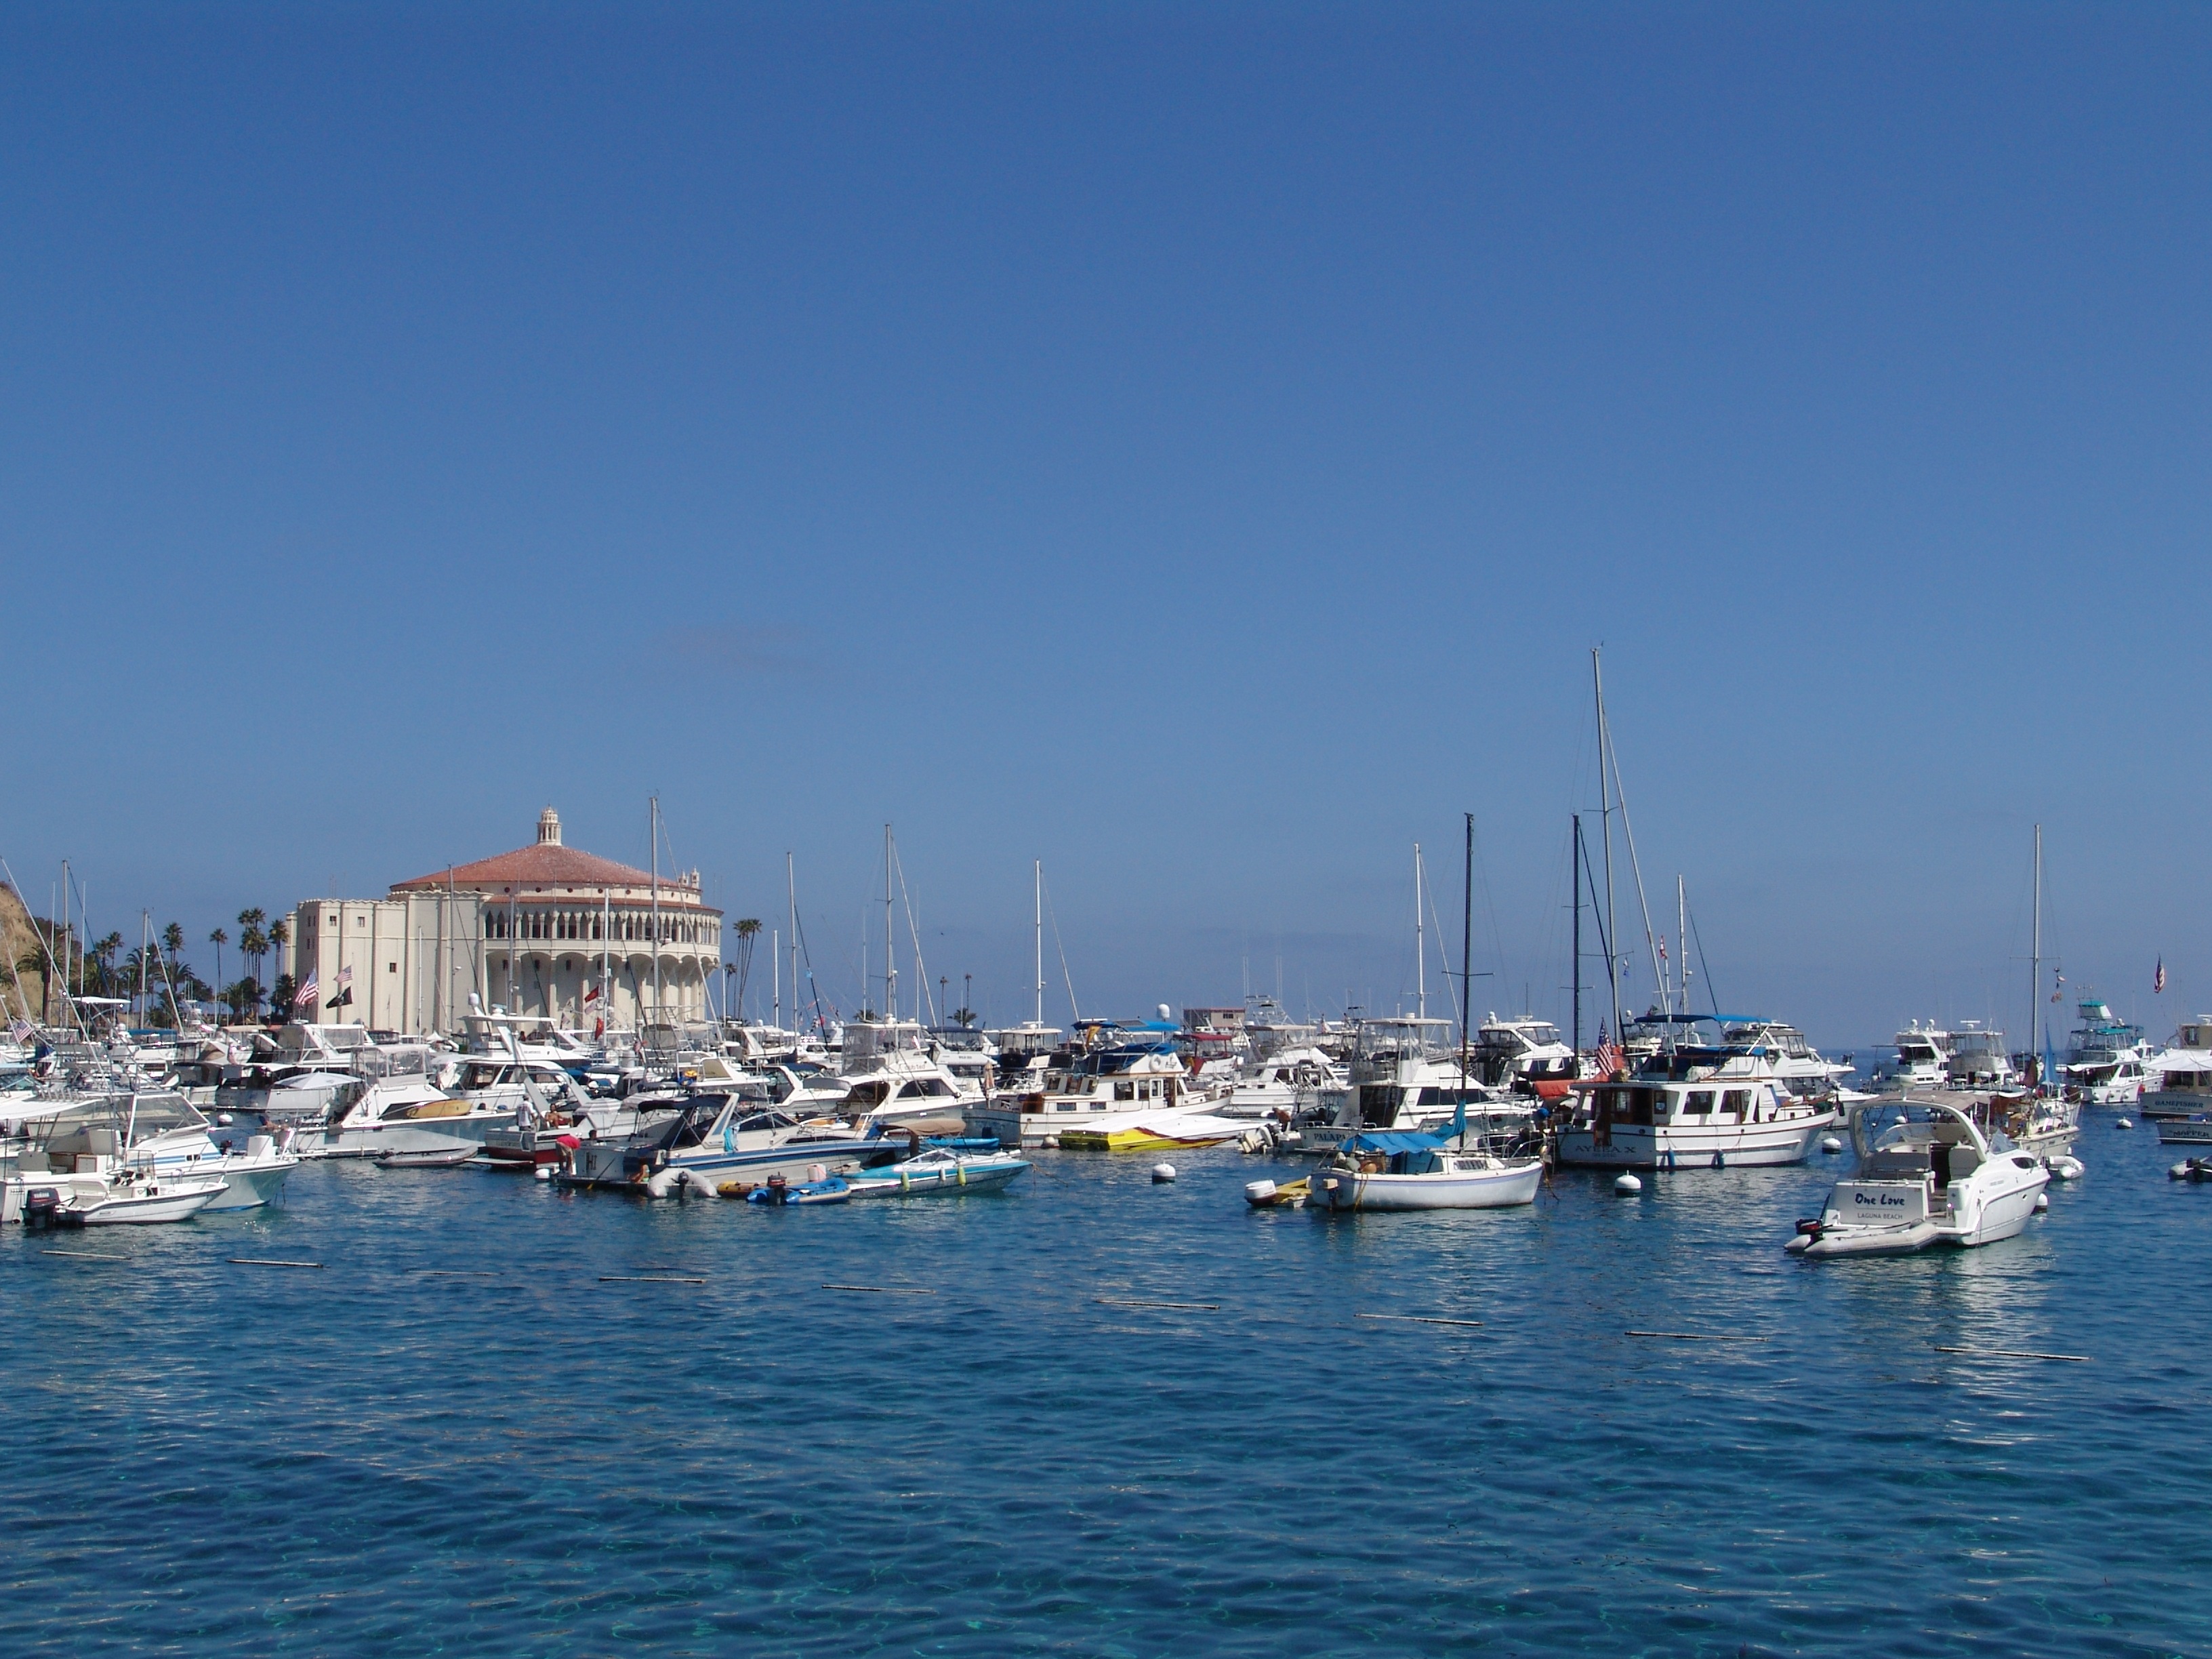
sea, coast, water, ocean, dock, boat, vehicle, bay, island, harbor, marina, port, california, infrastructure, casino, catalina, avalon